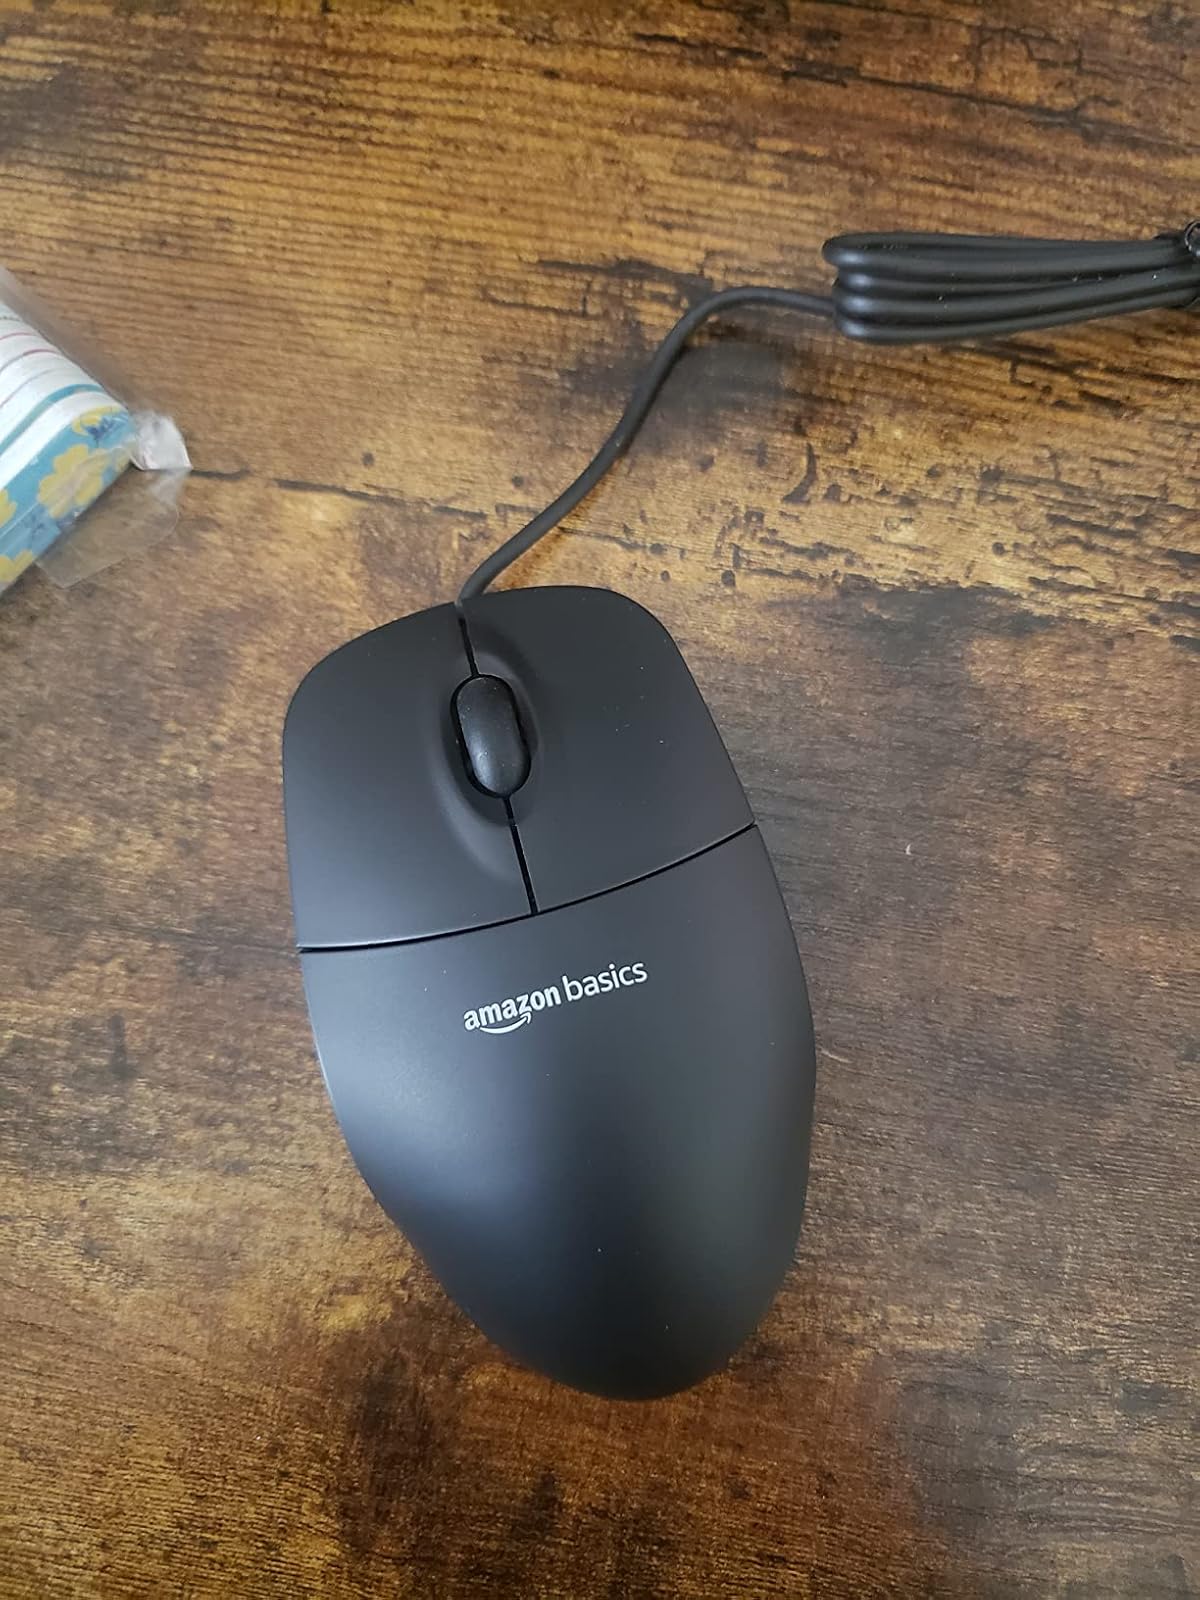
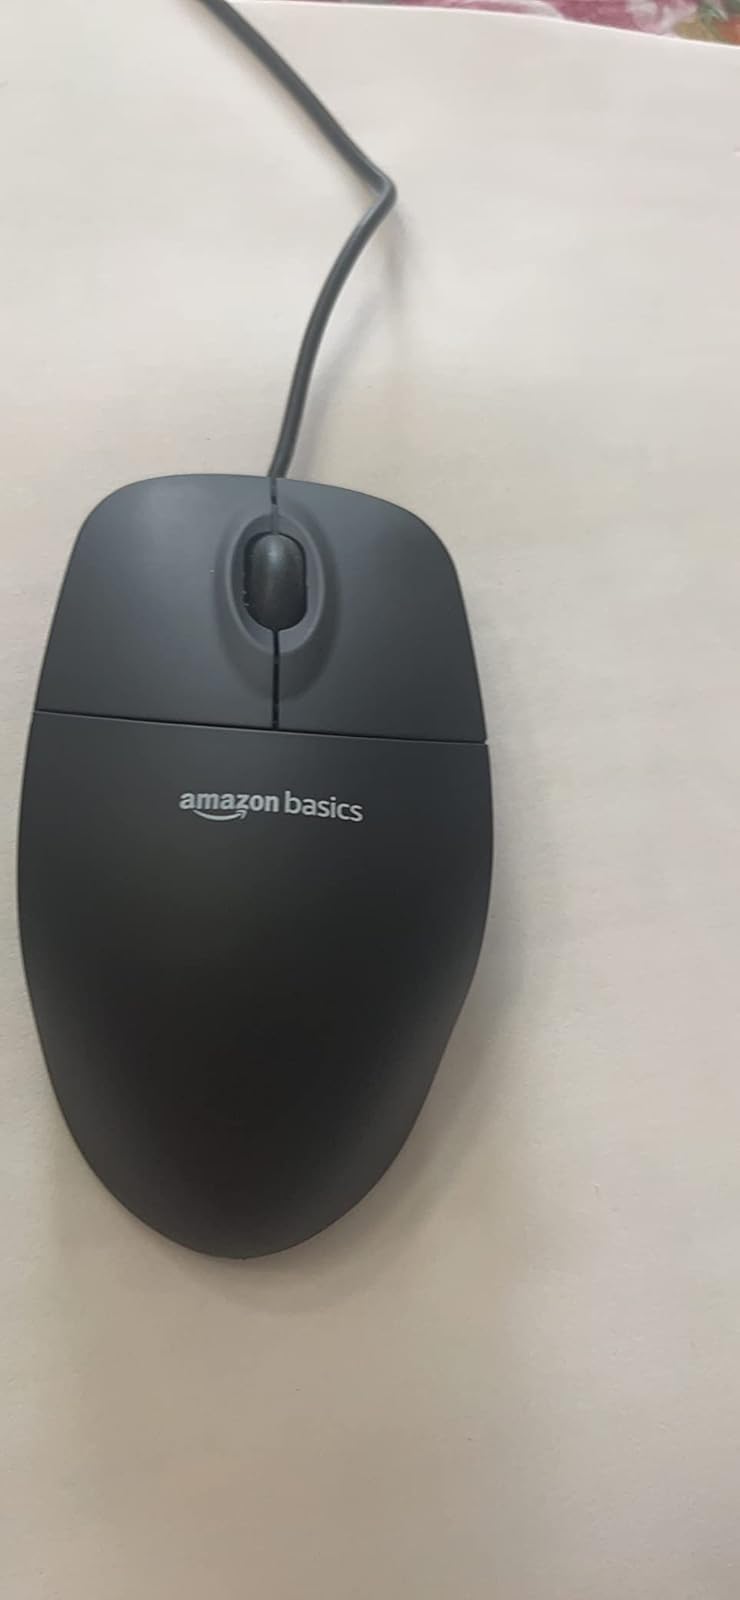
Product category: mouse
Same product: yes